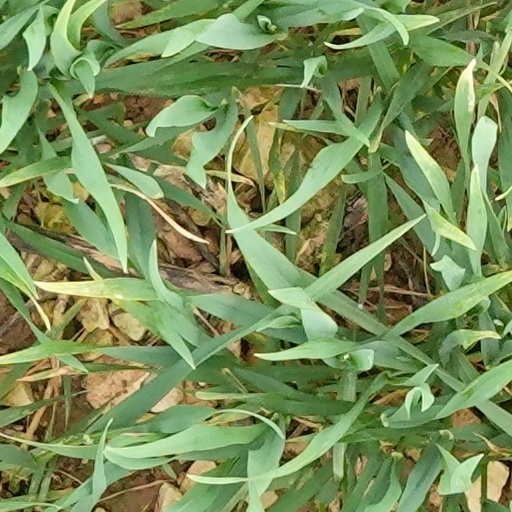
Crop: wheat